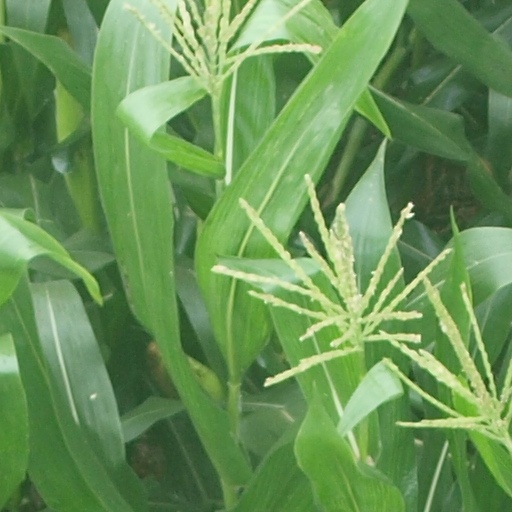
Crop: maize; corn